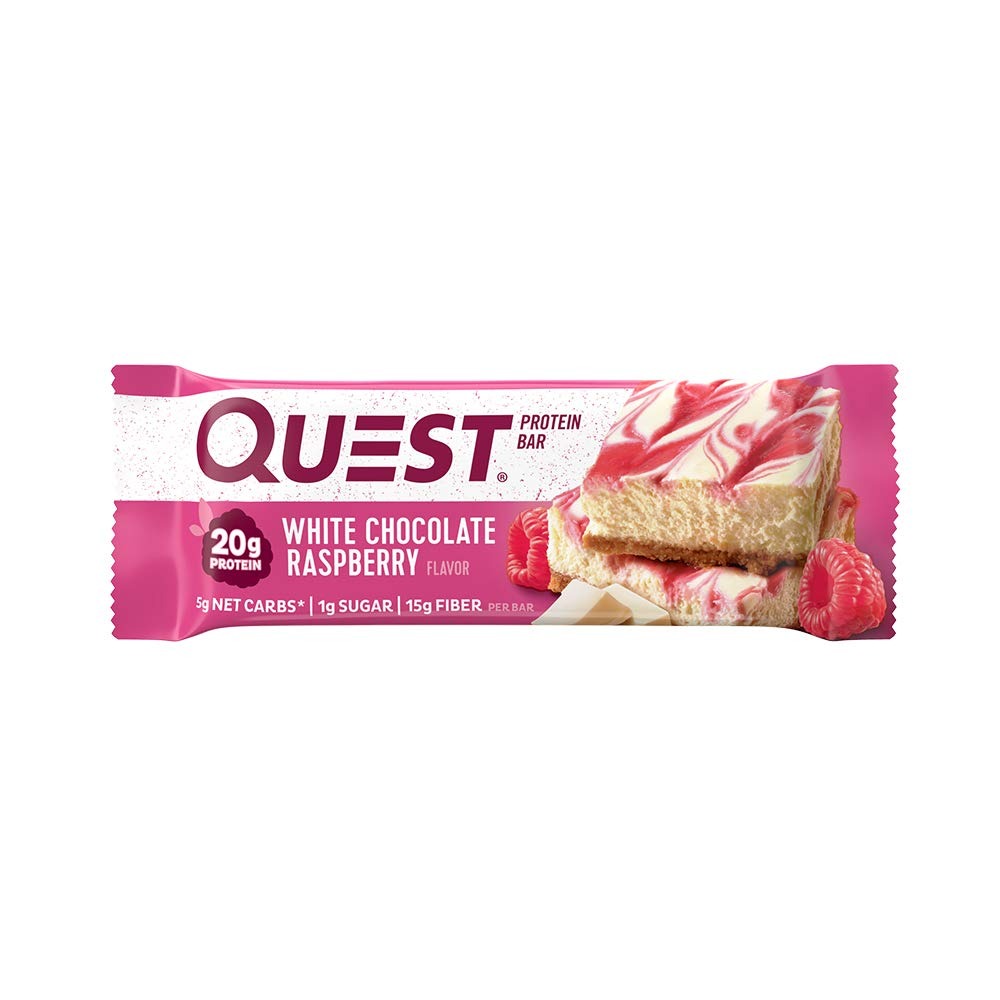
Item Name: Quest Nutrition Protein Bar, White Chocolate Raspberry, 20g Protein, 5g Net Carbs, 200 Cals, 2.1oz Bar, 1 Count, High Protein, Low Carb, Gluten Free, Soy Free
Bullet Point 1: White Chocolate Raspberry Bars are great by themselves but can also be baked into a delicious meal, dessert or breakfast treat.
Bullet Point 2: 20g Protein, 5g Net Carbs, 1g Sugars, 15g Dietary Fiber, 200 Calories, 8g Fat
Bullet Point 3: No Added Sugar - Sweetened with Erythritol, Sucralose and Stevia
Bullet Point 4: Contains Dried Raspberries, Cocoa Butter, Almonds and Natural Flavors
Bullet Point 5: All Natural, Gluten and Soy Free
Value: 2.12
Unit: ounce

Price: 3.99